WLVW

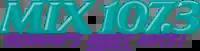
Former logo used between 1990 and 2011

WRQX was one of the many Disney/ABC Radio stations that merged with Citadel Broadcasting in 2007. Citadel, in turn, merged with Cumulus Media on September 16, 2011. Previous slogans have been "Not too hard, Not too light", "The Best Mix of the 80s, 90s & Today", "The Best Mix of...Everything", "Washington's Best Music Mix", "Today's Best Hits", "All the Hits", "More Music, More Variety", and "DC's Best Music Mix".